2-10-0

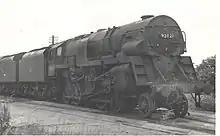
BR Standard Class 9F with the experimental Franco-Crosti boiler

Locomotives with ten driving wheels were rare in British railway history. In 1913 an initial design for a four-cylinder 2-10-0 of tractive effort was produced by the Lancashire and Yorkshire Railway, but none were built. This had been inspired by Jean-Baptiste Flamme's 2-10-0s working in Belgium and used a similar tapered boiler, with the round-topped firebox almost filling the loading gauge. The first 2-10-0 was built during the Second World War, as a variant of the "Austerity" 2-8-0 for lightly built railways.